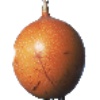
Label: Granadilla 1